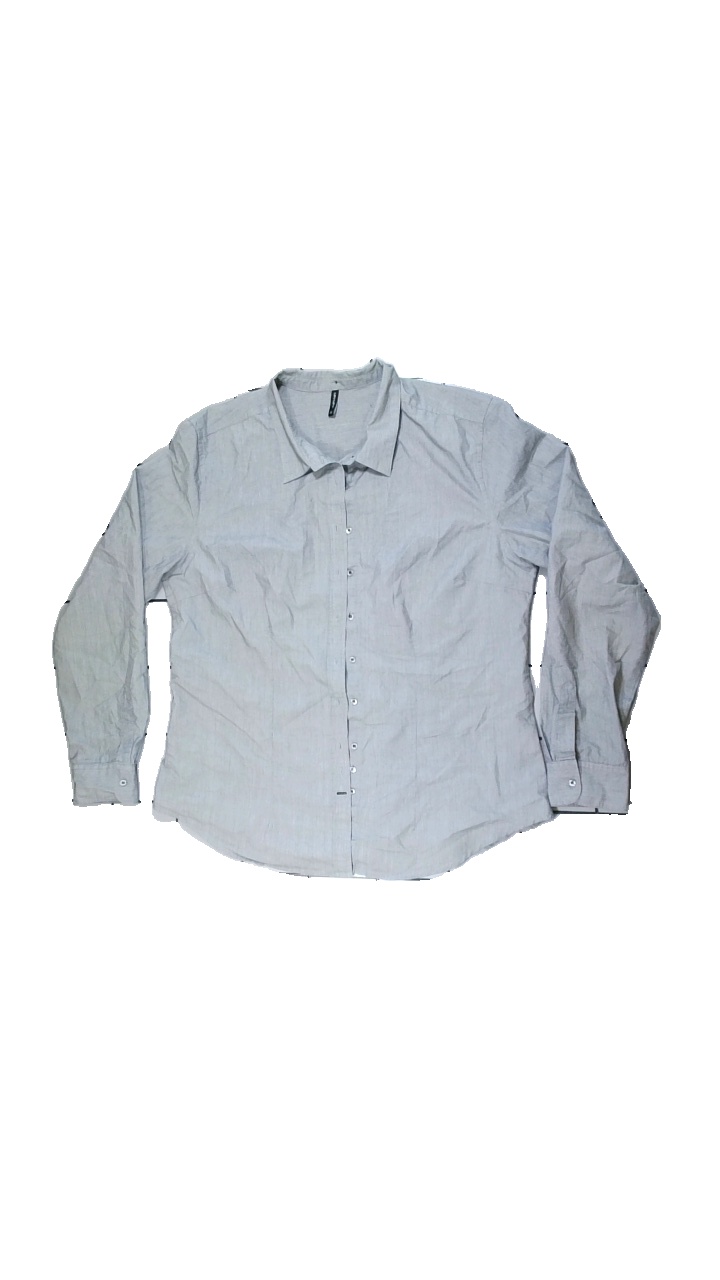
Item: Shirt (Ladies)
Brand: Lipo Lipo
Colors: Grey
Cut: Regular
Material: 59% cotton, 41% polyester
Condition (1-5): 3
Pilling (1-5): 5
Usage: Reuse
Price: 50-100